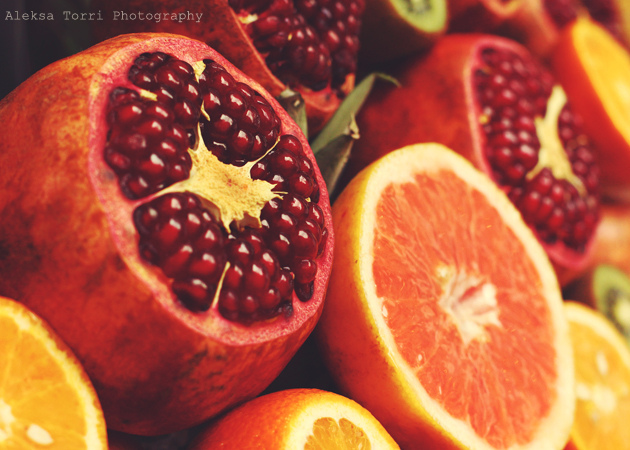
user: Given an image and a question. Answer the question in a short answer. Question: How much vitamim c does these have? Short Answer:
assistant: lot